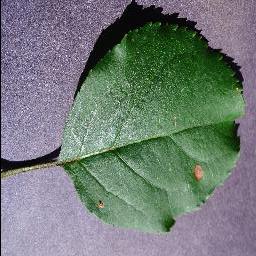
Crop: apple
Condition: black_rot